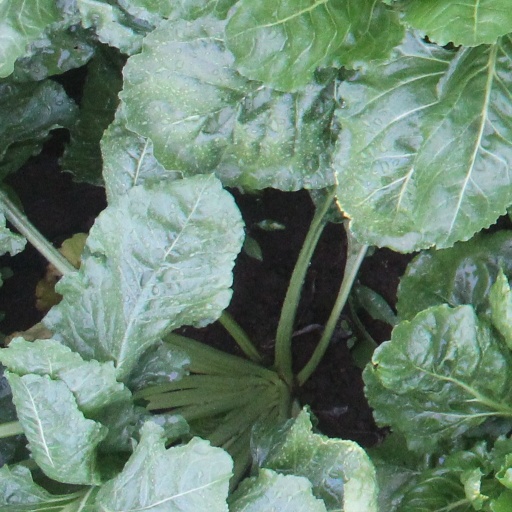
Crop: sugar beet